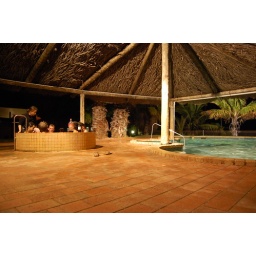
At the bore water jacuzzi in monkey mia.